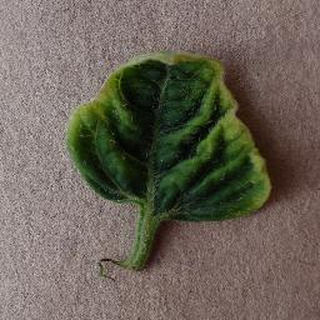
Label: tomato_yellow_leaf_curl_virus